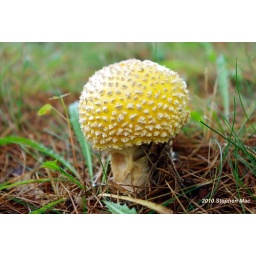
Found under a white pine tree on the west lawn.